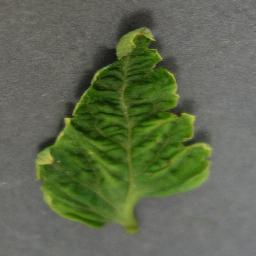
Label: Tomato___Tomato_Yellow_Leaf_Curl_Virus